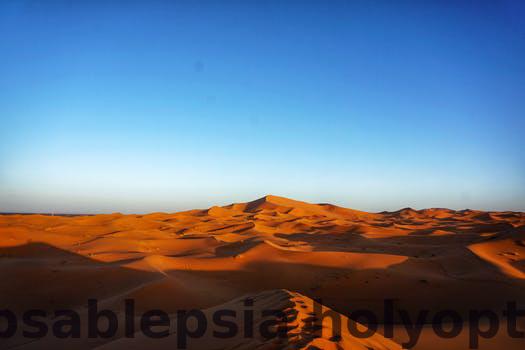
Label: Watermark